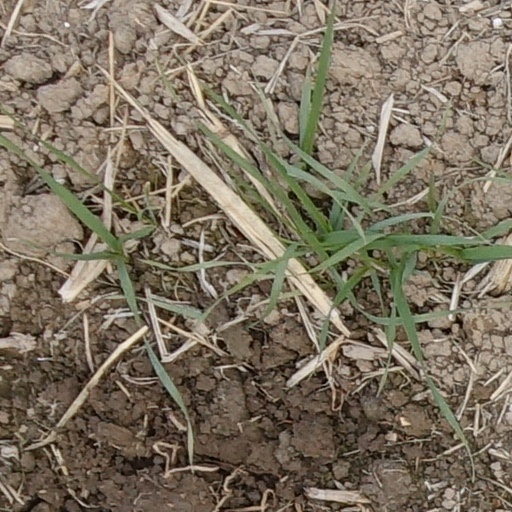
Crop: wheat